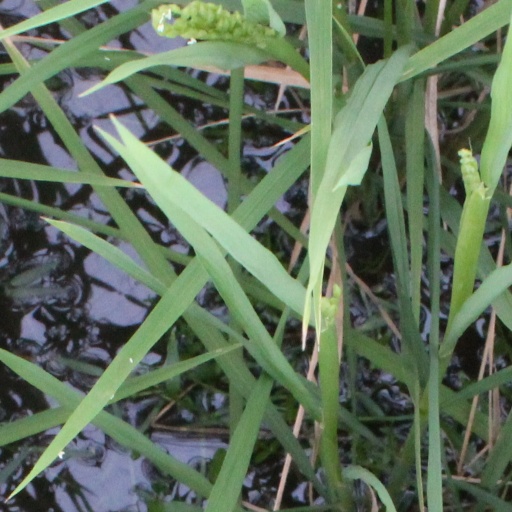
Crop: rice